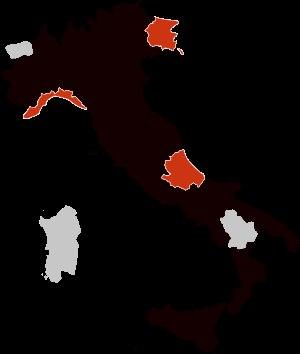
Cet article présente la situation et les efforts en ce qui concerne la grippe A H1N1 de 2009-2010 par pays et continents, par ordre alphabétique.